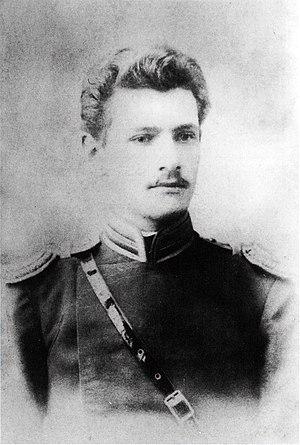
Dersou Ouzala est un récit autobiographique publié en 1921, écrit par Vladimir Arseniev, officier de l'Armée impériale russe et explorateur du bassin de l'Oussouri en Extrême-Orient russe. Arseniev reprend ses journaux de marche et romance ses rencontres avec les autochtones sibériens, sous la forme d'une amitié forte avec un chasseur golde, Dersou Ouzala. Trois livres distincts composent une trilogie sur Dersou ouzala.